Tom Spring

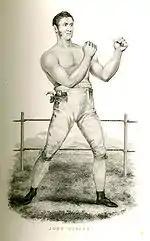
The Irish boxer Jack Langan who fought Spring twice, losing on both occasions

Spring is considered one of the most scientific of the early English boxers, an approach that set him apart from most of his contemporaries. Not possessing a strong punch he honed a fine defense, and a powerful left hook.